Yuliya Yefimova

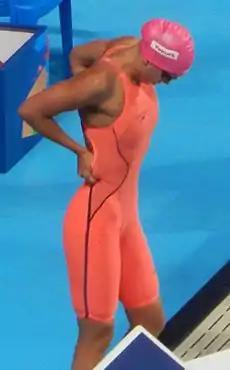
Yefimova during the 100 m event at the 2015 World Aquatics Championships

In August 2015, after 16 months of disqualification due to the positive drug test, Yefimova competed at the World Aquatics Championships in Kazan. She won a gold medal in the 100 metre breaststroke with a time of 1:05.66 that was seven tenths of a second faster than the next fastest swimmer, Rūta Meilutytė of Lithuania. In the 50 metre breaststroke Yefimova won the bronze medal at 30.13 seconds. In the 200 metre breaststroke she placed 17th in the prelims heats with a time of 2:26.11 and did not advance to the semifinals. She also placed fifth in the 4 × 100 metre mixed medley relay, splitting a 1:05.46 for the breaststroke leg of the relay.